Polish State Railways

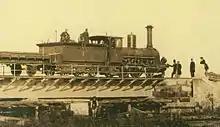
A steam engine of the Warsaw–Terespol railway, 1866

Regaining independence on 11 November 1918 allowed Poland to reclaim the former Russian and Austrian sectors from military railways. The Railway Department in the Ministry of Communication was created and the Polish railways were officially named "Polskie Koleje Państwowe".